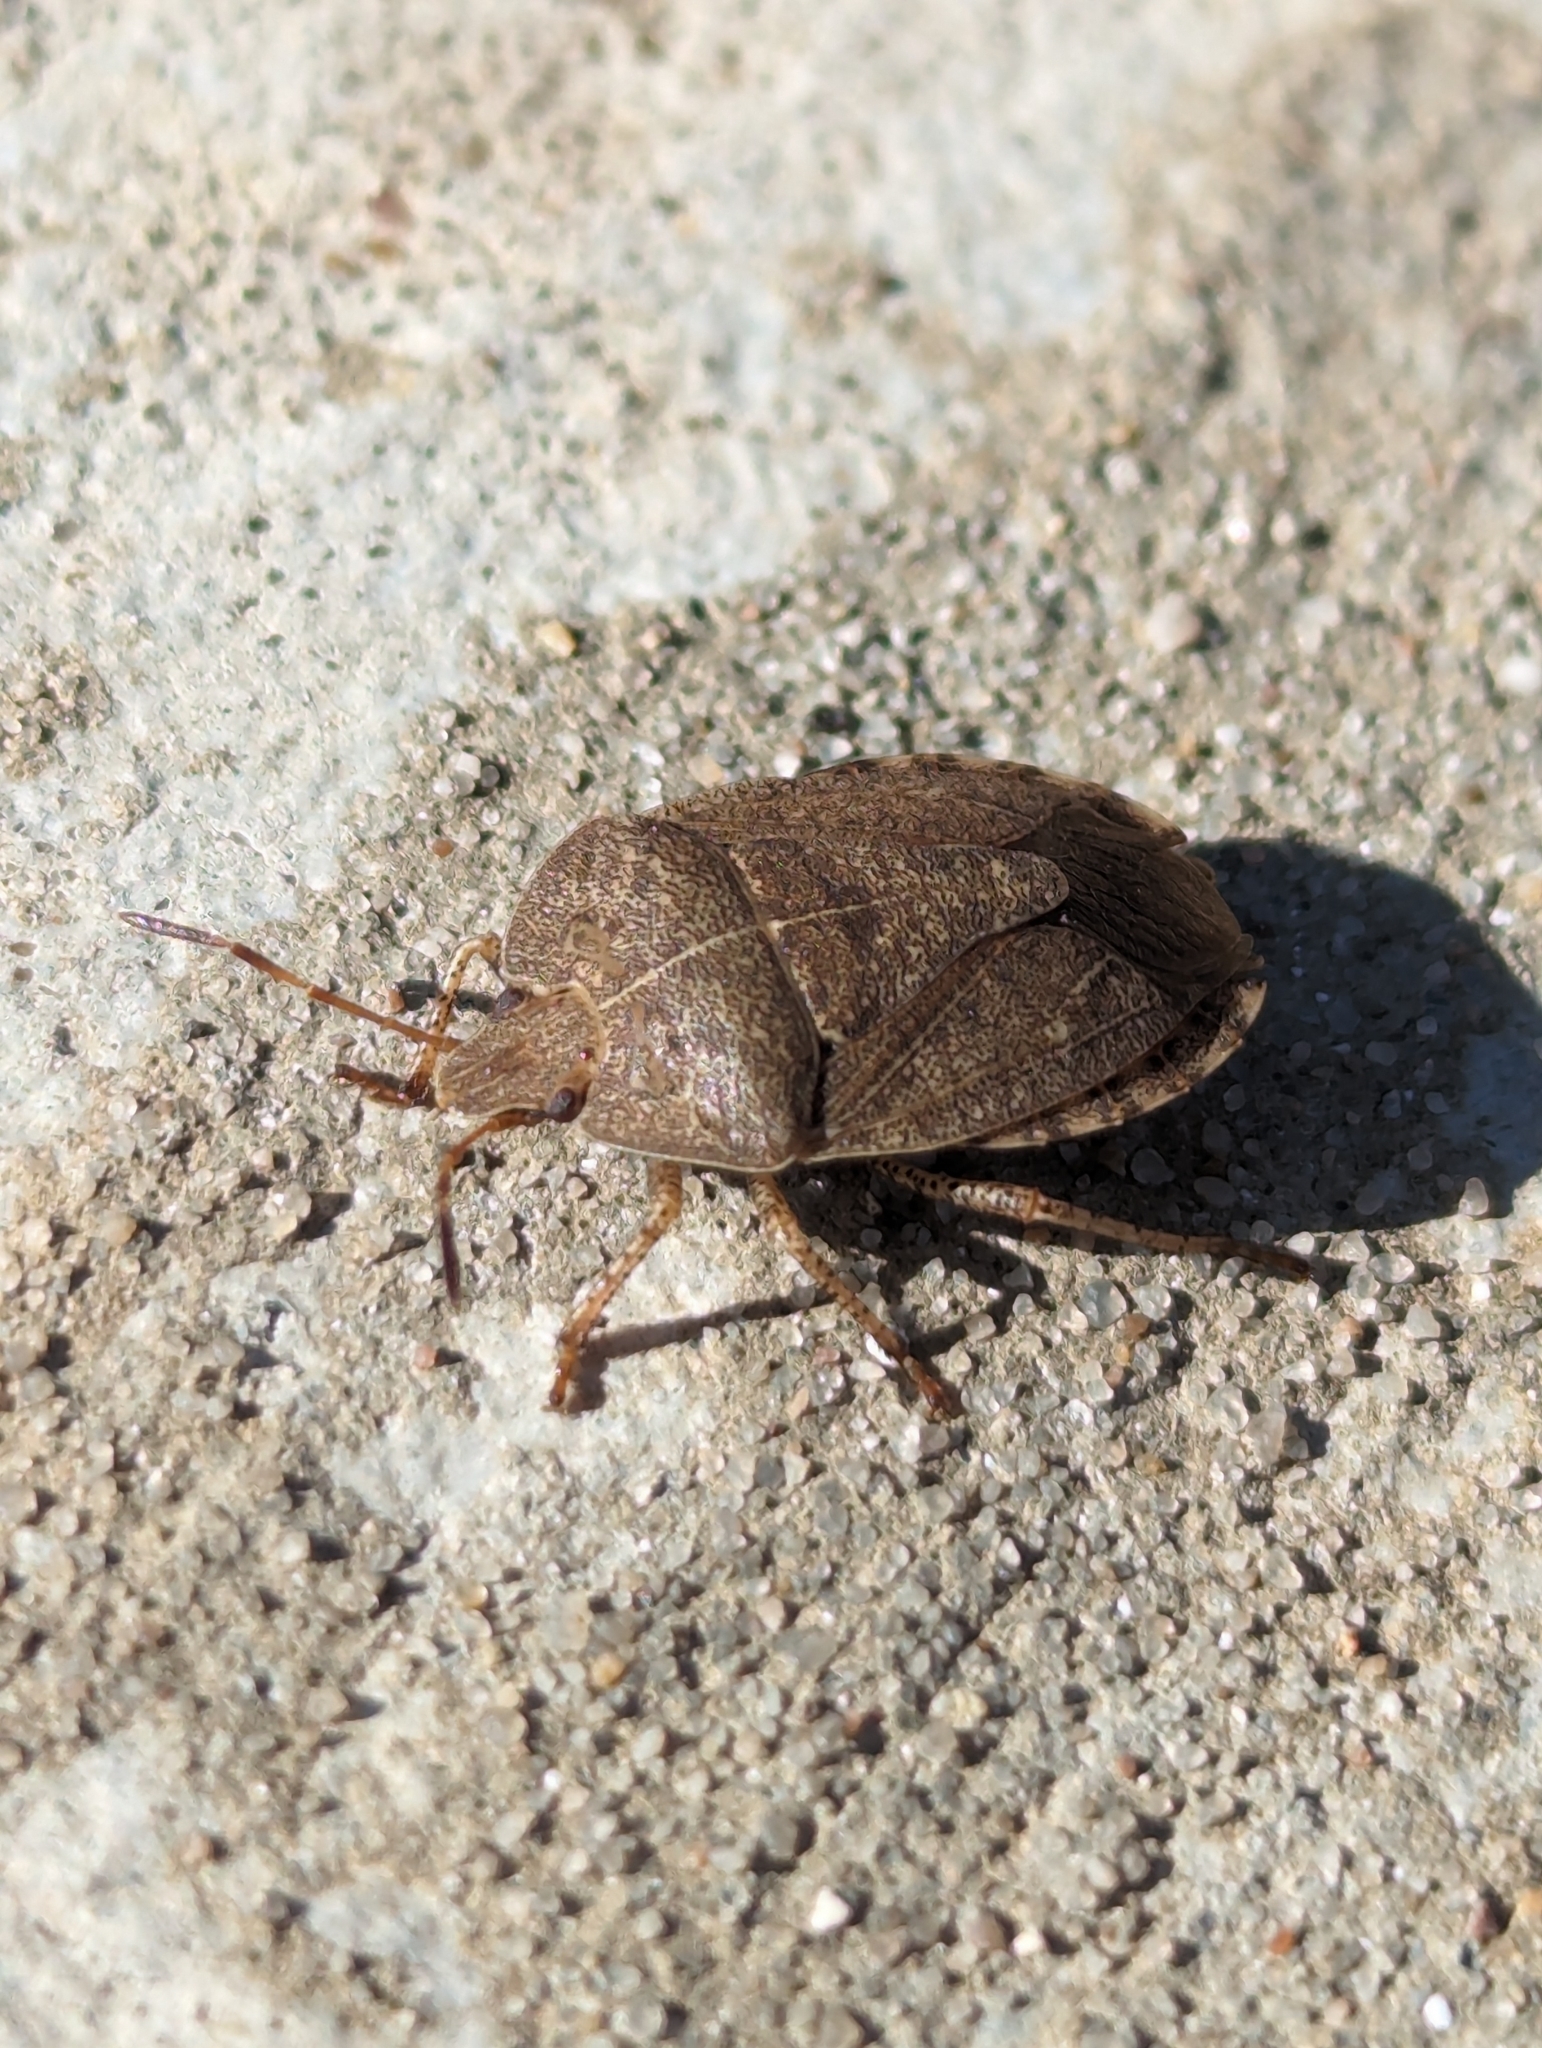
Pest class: stink_bug